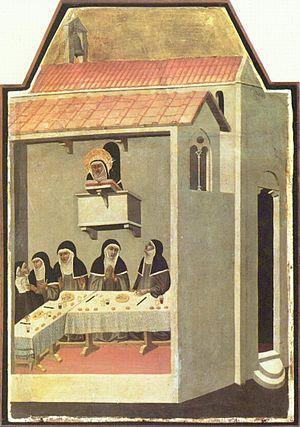
Cette page concerne l'année 1341 du calendrier julien.
L’histoire de la civilisation en Occident est l’étude des faits qui ont constitué l’identité de l'homme occidental. Elle s'inscrit dans une approche culturelle, celle de l'histoire des mentalités, selon l'analyse de la troisième génération de l'école des Annales, parfois appelée Nouvelle Histoire.
La cuisine médiévale regroupe les plats, les habitudes alimentaires et les méthodes de cuisson des diverses cultures européennes, durant le Moyen Âge, entre le Vᵉ et le XVIᵉ siècle. Durant cette période, les régimes alimentaires et la préparation des plats évoluèrent plus lentement que lors de l'époque moderne qui suivit, et dont les changements posèrent les bases de la cuisine européenne moderne.
L'histoire des femmes au Moyen Âge est incomplète, puisque dans l'histoire, la plupart des textes sont écrits par des hommes et les femmes sont très peu évoquées. Plus nous remontons dans le passé, plus les informations sur les femmes sont partielles.